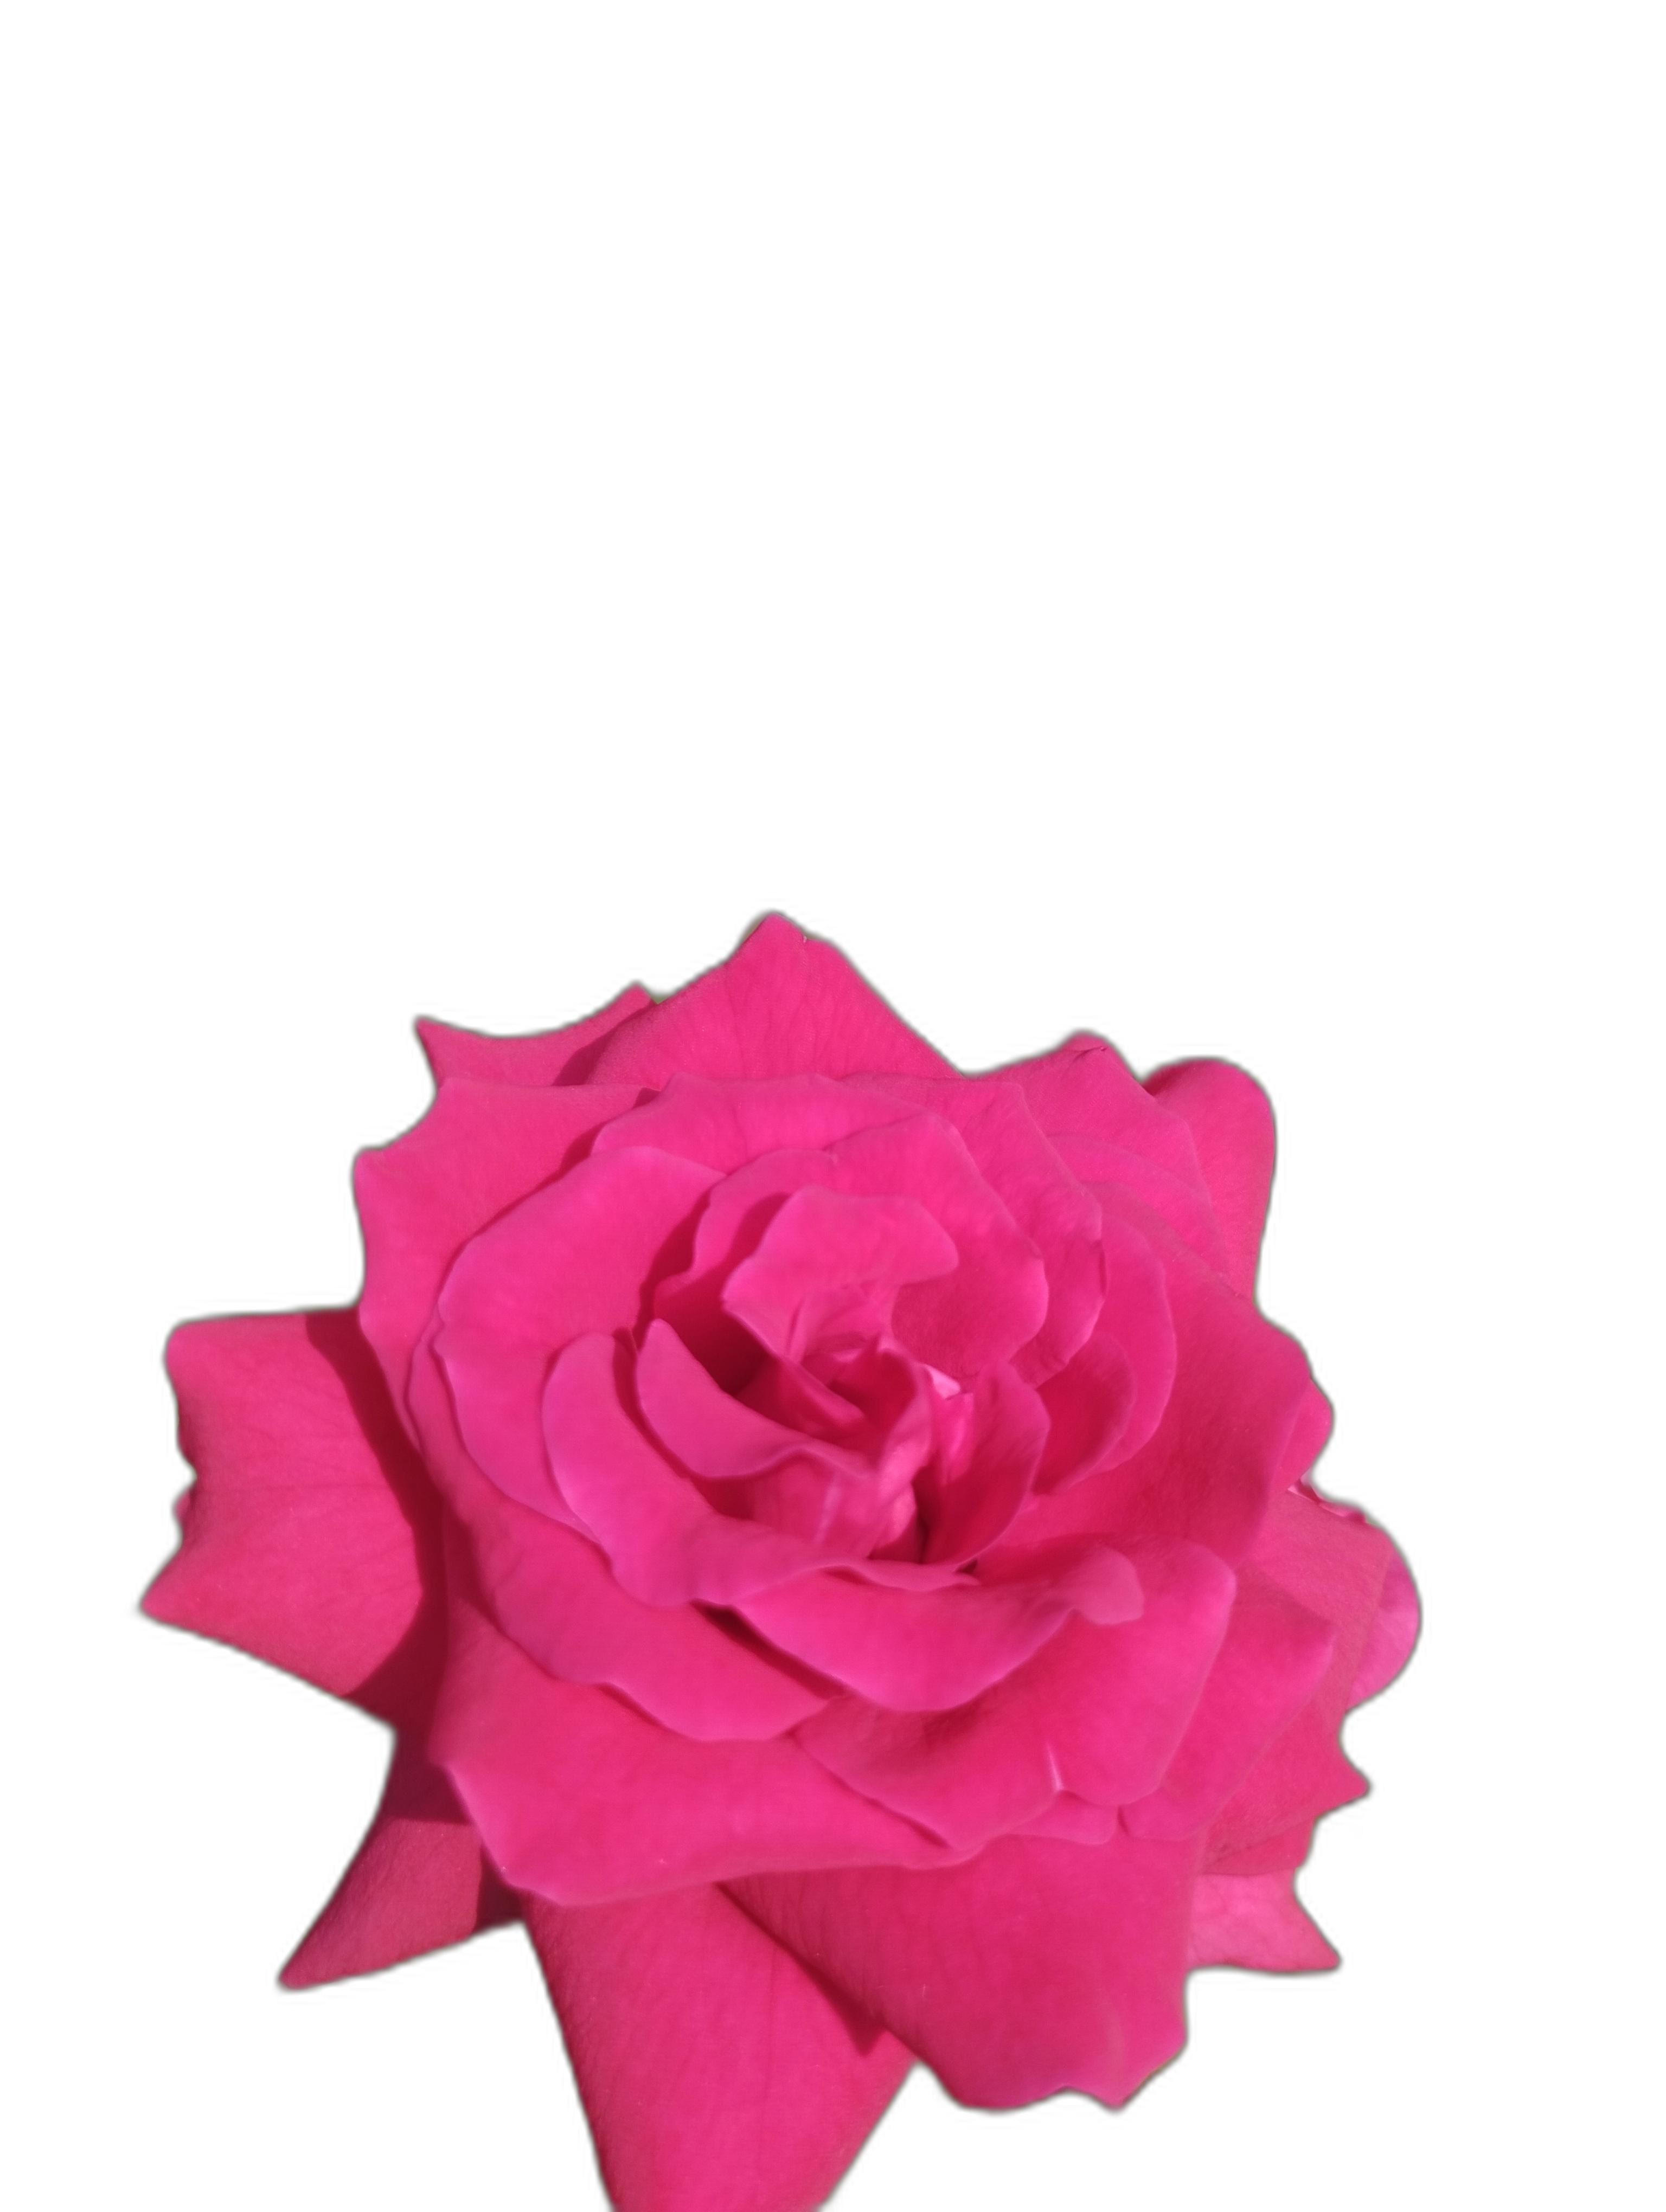
Label: Rose